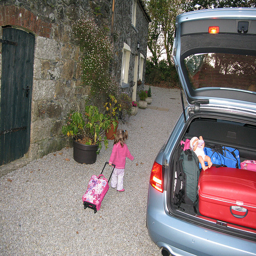
A small girl is pulling a piece of luggage.
a child pulling a luggage bag near a car
a little girl that is pulling a bag
A small girl drags a suitcase up a gravel driveway.
A little girl on vacation pulls her suitcase after a car ride.